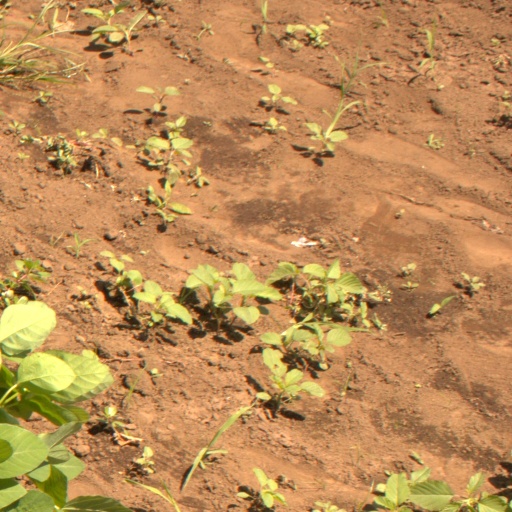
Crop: soybean